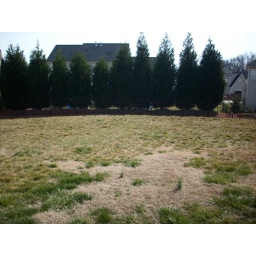
one view in back yard - trees just on other side of fence